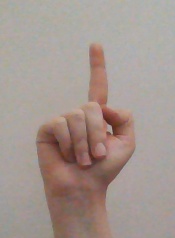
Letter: bb